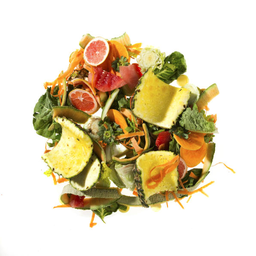
Label: trash